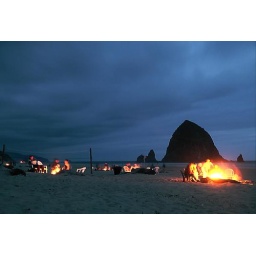
After the sunset, the blue in the sky was beautiful.